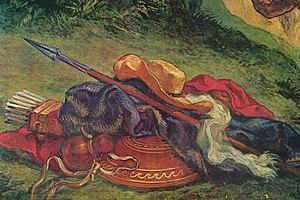
La Lutte de Jacob avec l'Ange est une peinture murale réalisée par Eugène Delacroix dans les années 1850 et achevée en 1861, pour la chapelle des Saints-Anges à l'église Saint-Sulpice de Paris.